Anderson Regional Airport

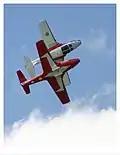

Anderson Regional Airport is a public airport southwest of Anderson, in Anderson County, South Carolina, United States. It is one of the busiest airports in upstate South Carolina. It receives over 14,000 visitors each year and generates over $13 million annually.